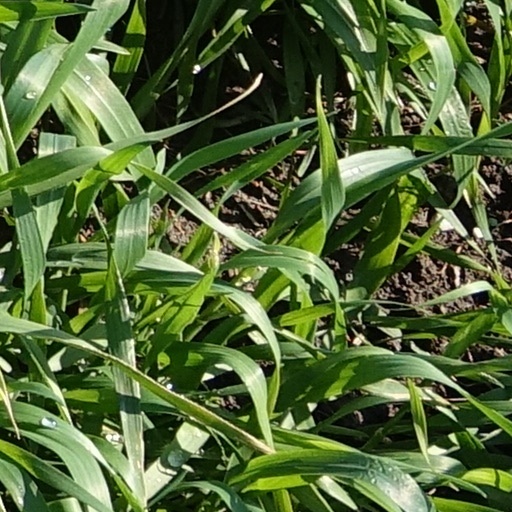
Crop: wheat